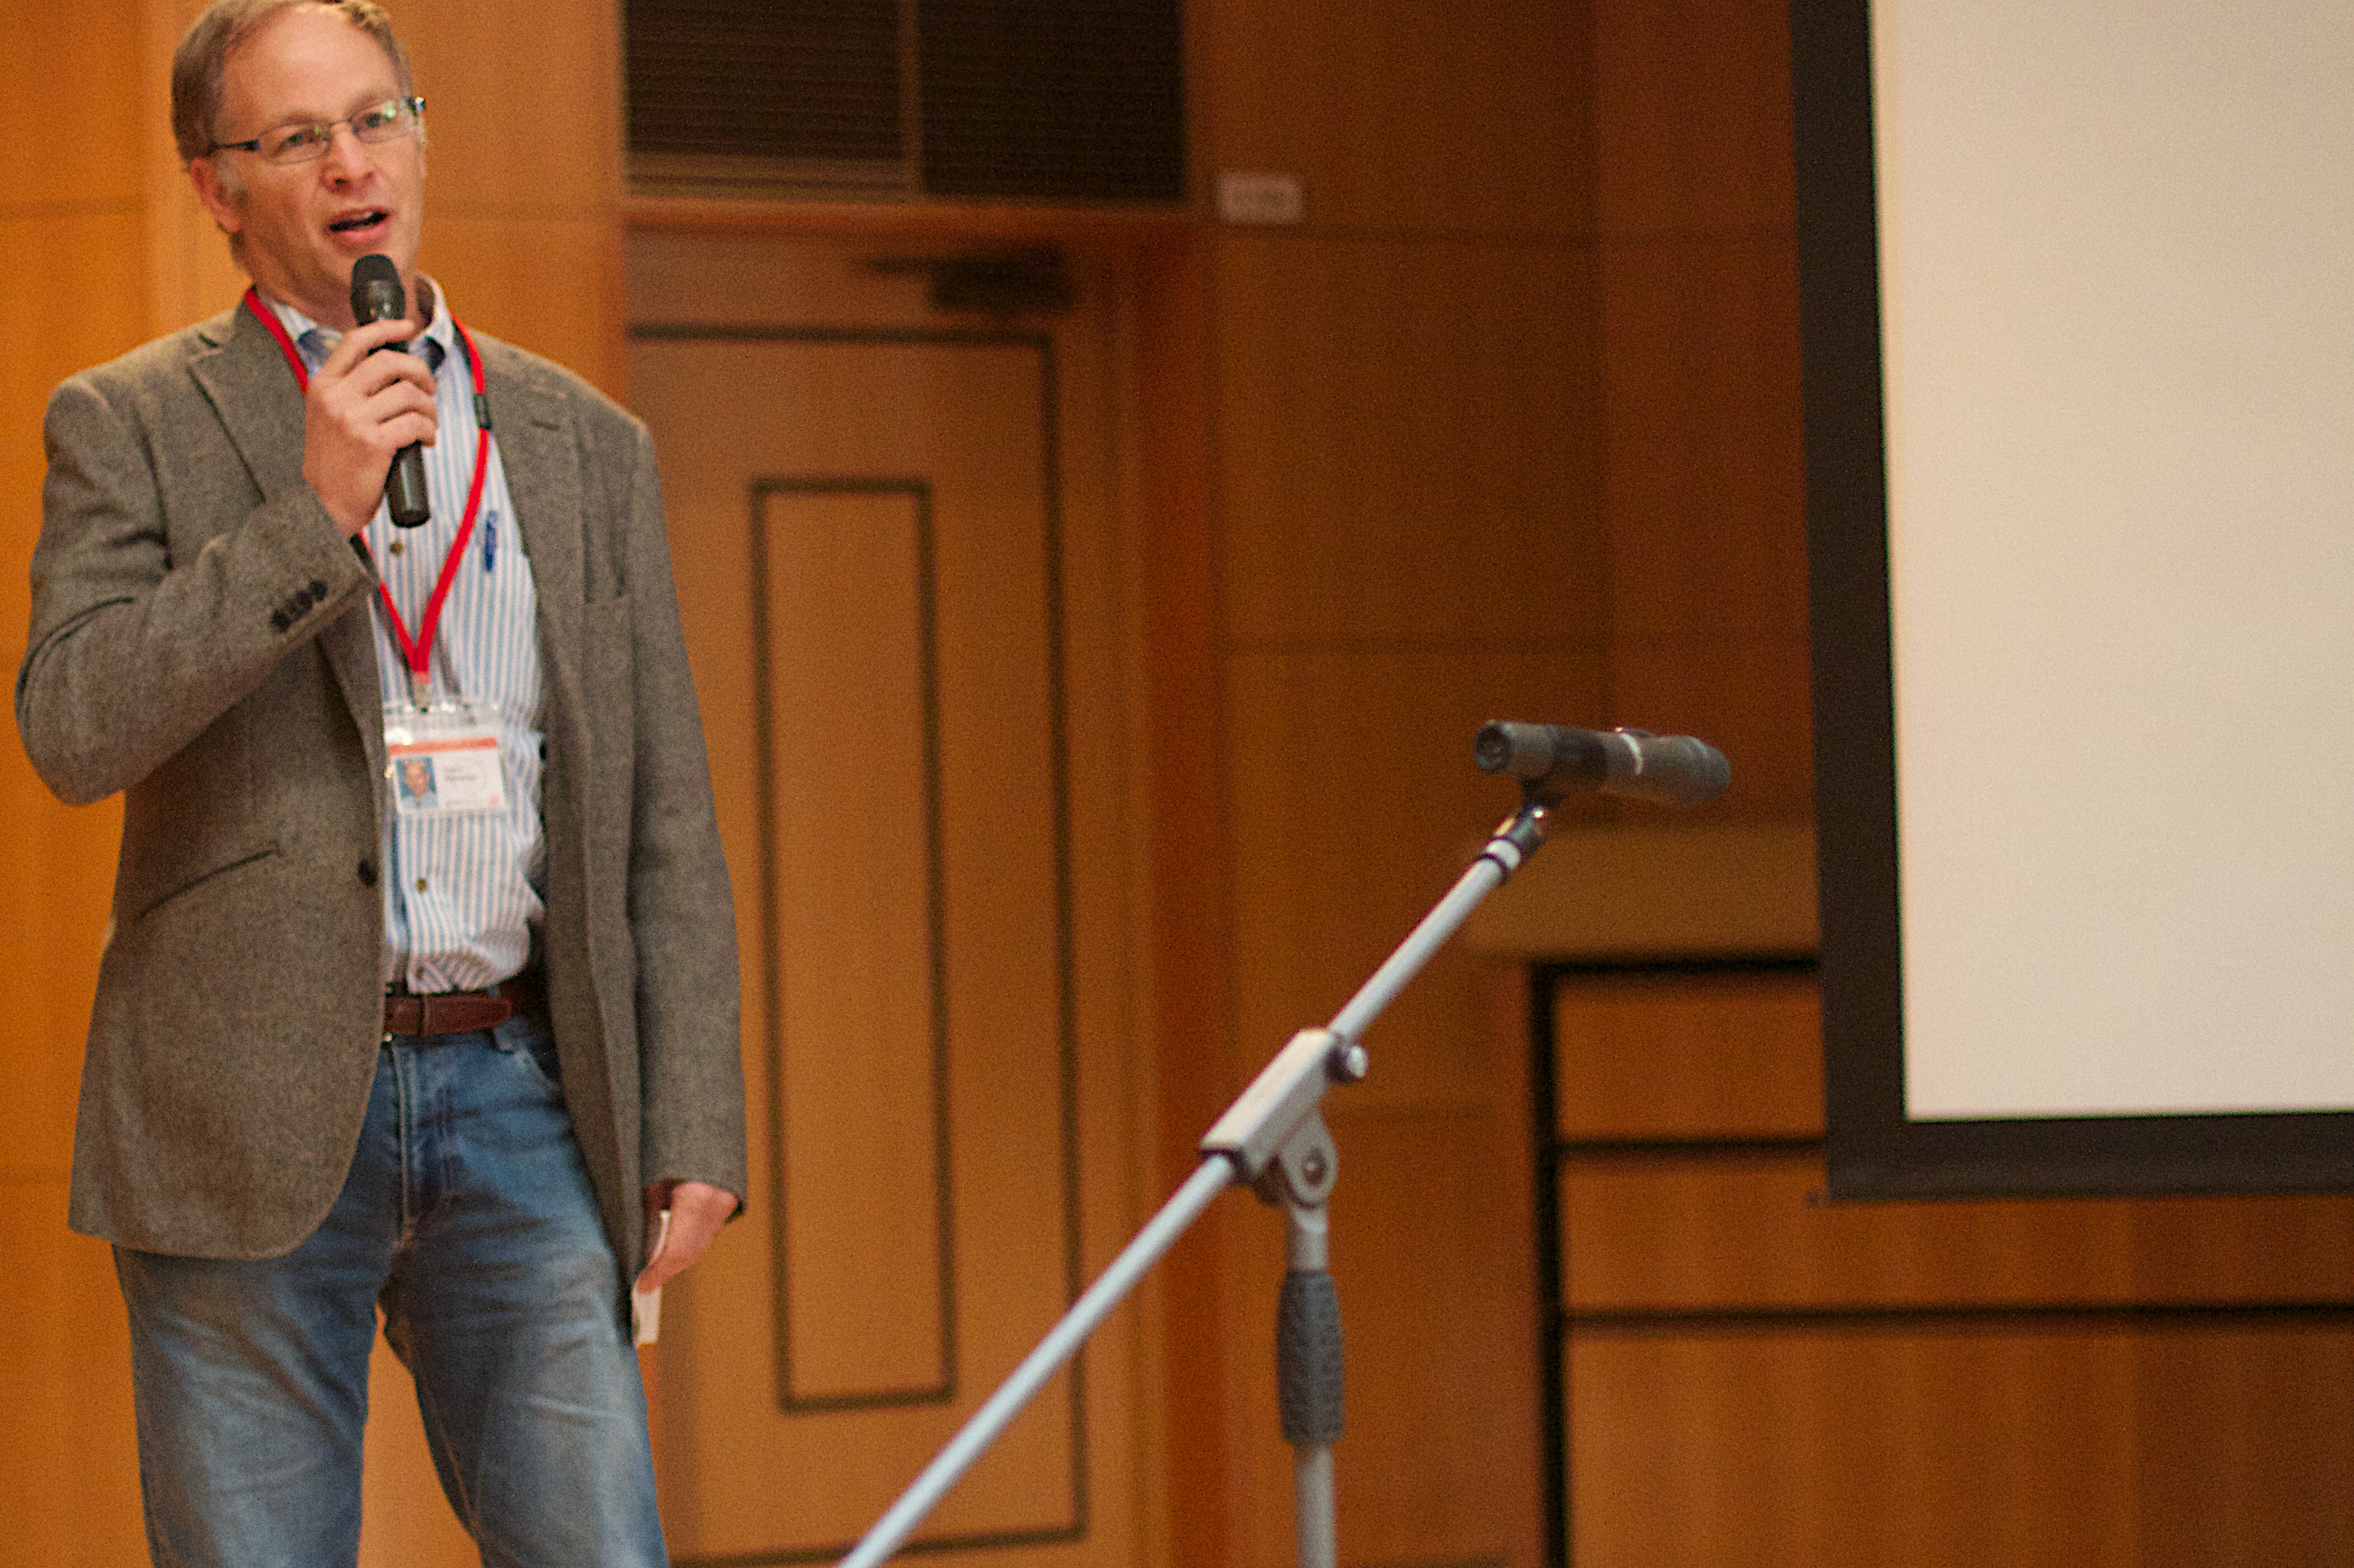
music, technology, microphone, communication, audio, speech, flatclass2013, orator, audio equipment, electronic device, public relations, public speaking